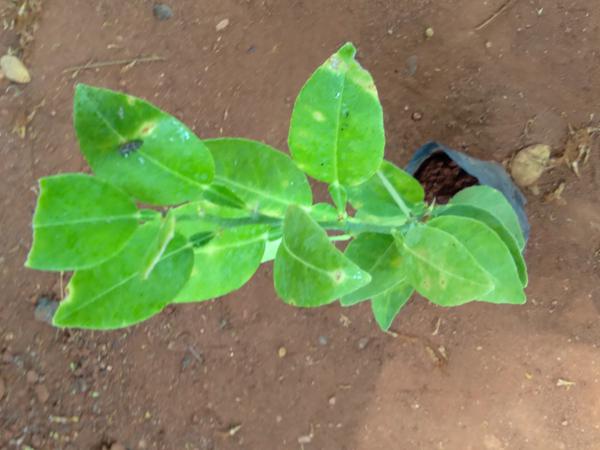
Plant: Lemon